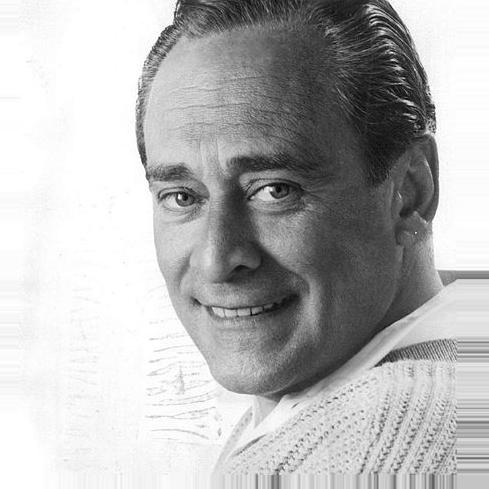
Age: 52